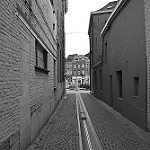
Label: B & W